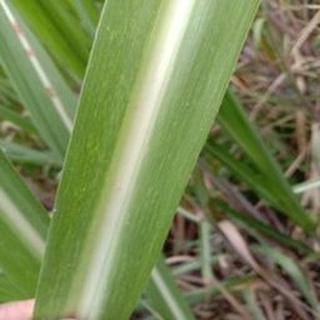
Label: sugarcane_mosaic